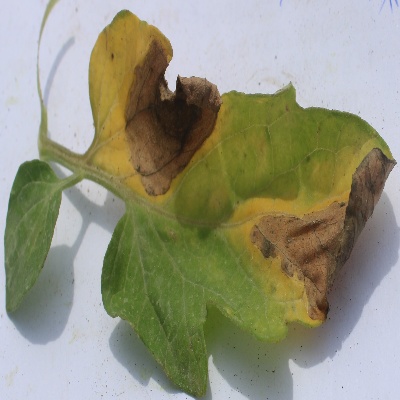
Crop: Tomato
Condition: verticulium wilt